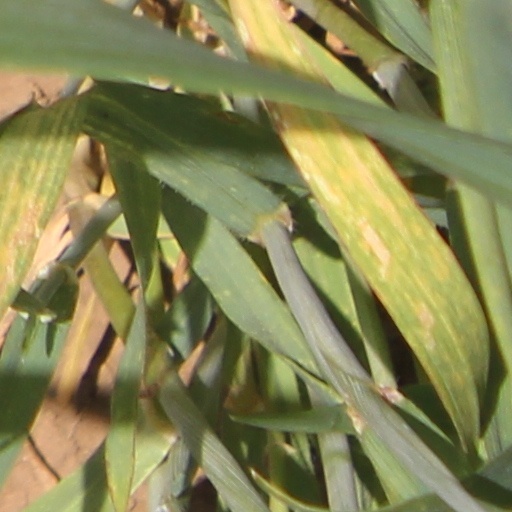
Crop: wheat